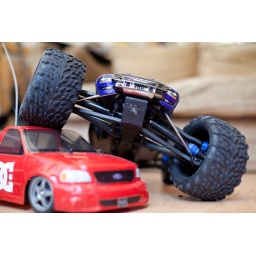
Comparison shots of my old Tamiya something-or-other RC car from around 2002 and my shiny new Traxxas E-Revo brushless.